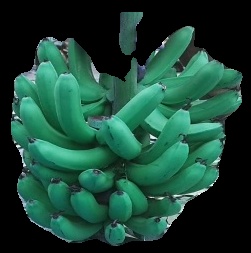
Variety: pachbale
Grade: grade3